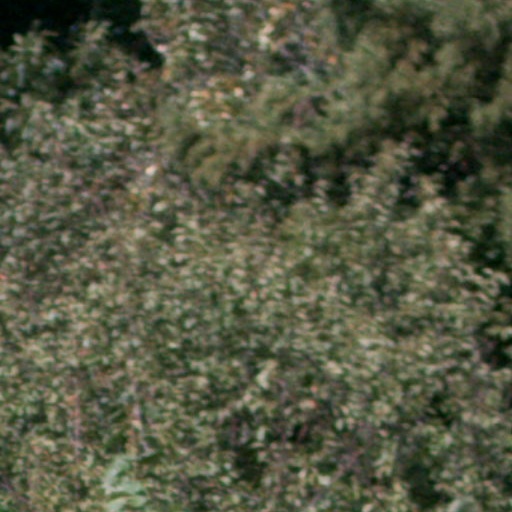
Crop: cassava